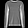
Label: Pullover